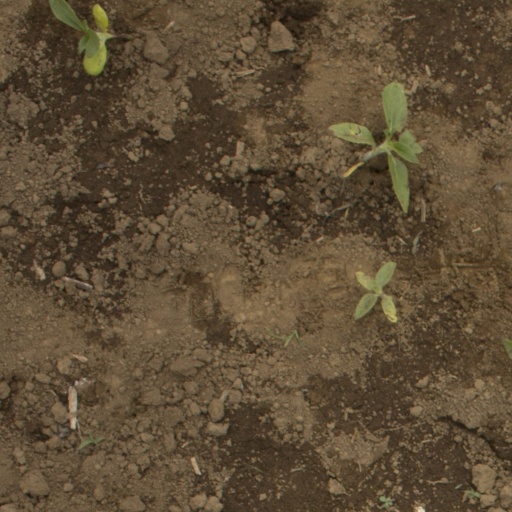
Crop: Jerusalem artichoke